Jinnah Hospital, Kabul

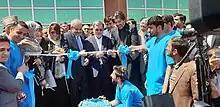
Former Afghan and Pakistani dignitaries jointly inaugurating the Jinnah Hospital in Kabul, Afghanistan.

On 20 April 2019, the hospital was inaugurated and opened for services during a ceremony presided over by Afghan Vice President Sarwar Danish as chief guest, with Afghanistan's health minister Ferozuddin Feroz and Pakistan's Minister of State for Parliamentary Affairs, Ali Muhammad Khan, also present. Feroz appreciated the "generous gift" and thanked "Pakistan’s immense assistance in the health sector" of Afghanistan, while Khan described the hospital as part of Imran Khan administration's vision of providing welfare for the Afghan people. He expressed his hopes that the project would make a "substantial contribution" to the country's health services. Pakistan officially handed over the facility to the Afghan Ministry of Public Health.